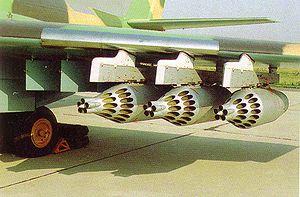
L'Iliouchine Il-102 était un avion d'attaque au sol à turboréacteurs expérimental conçu par Iliouchine. L'avion n'a pas été choisi pour production ayant été surclassé par le Su-25; seuls quelques prototypes furent construits.